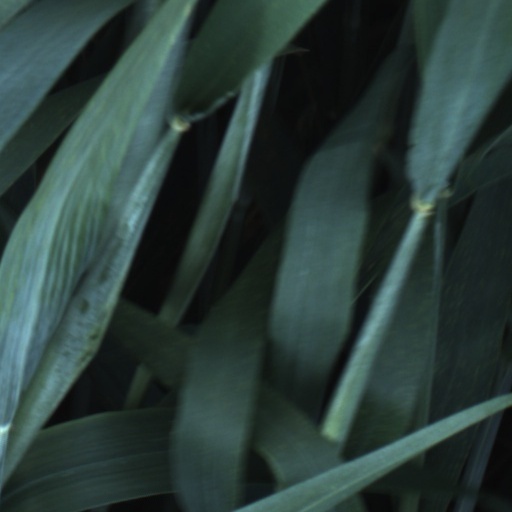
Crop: wheat